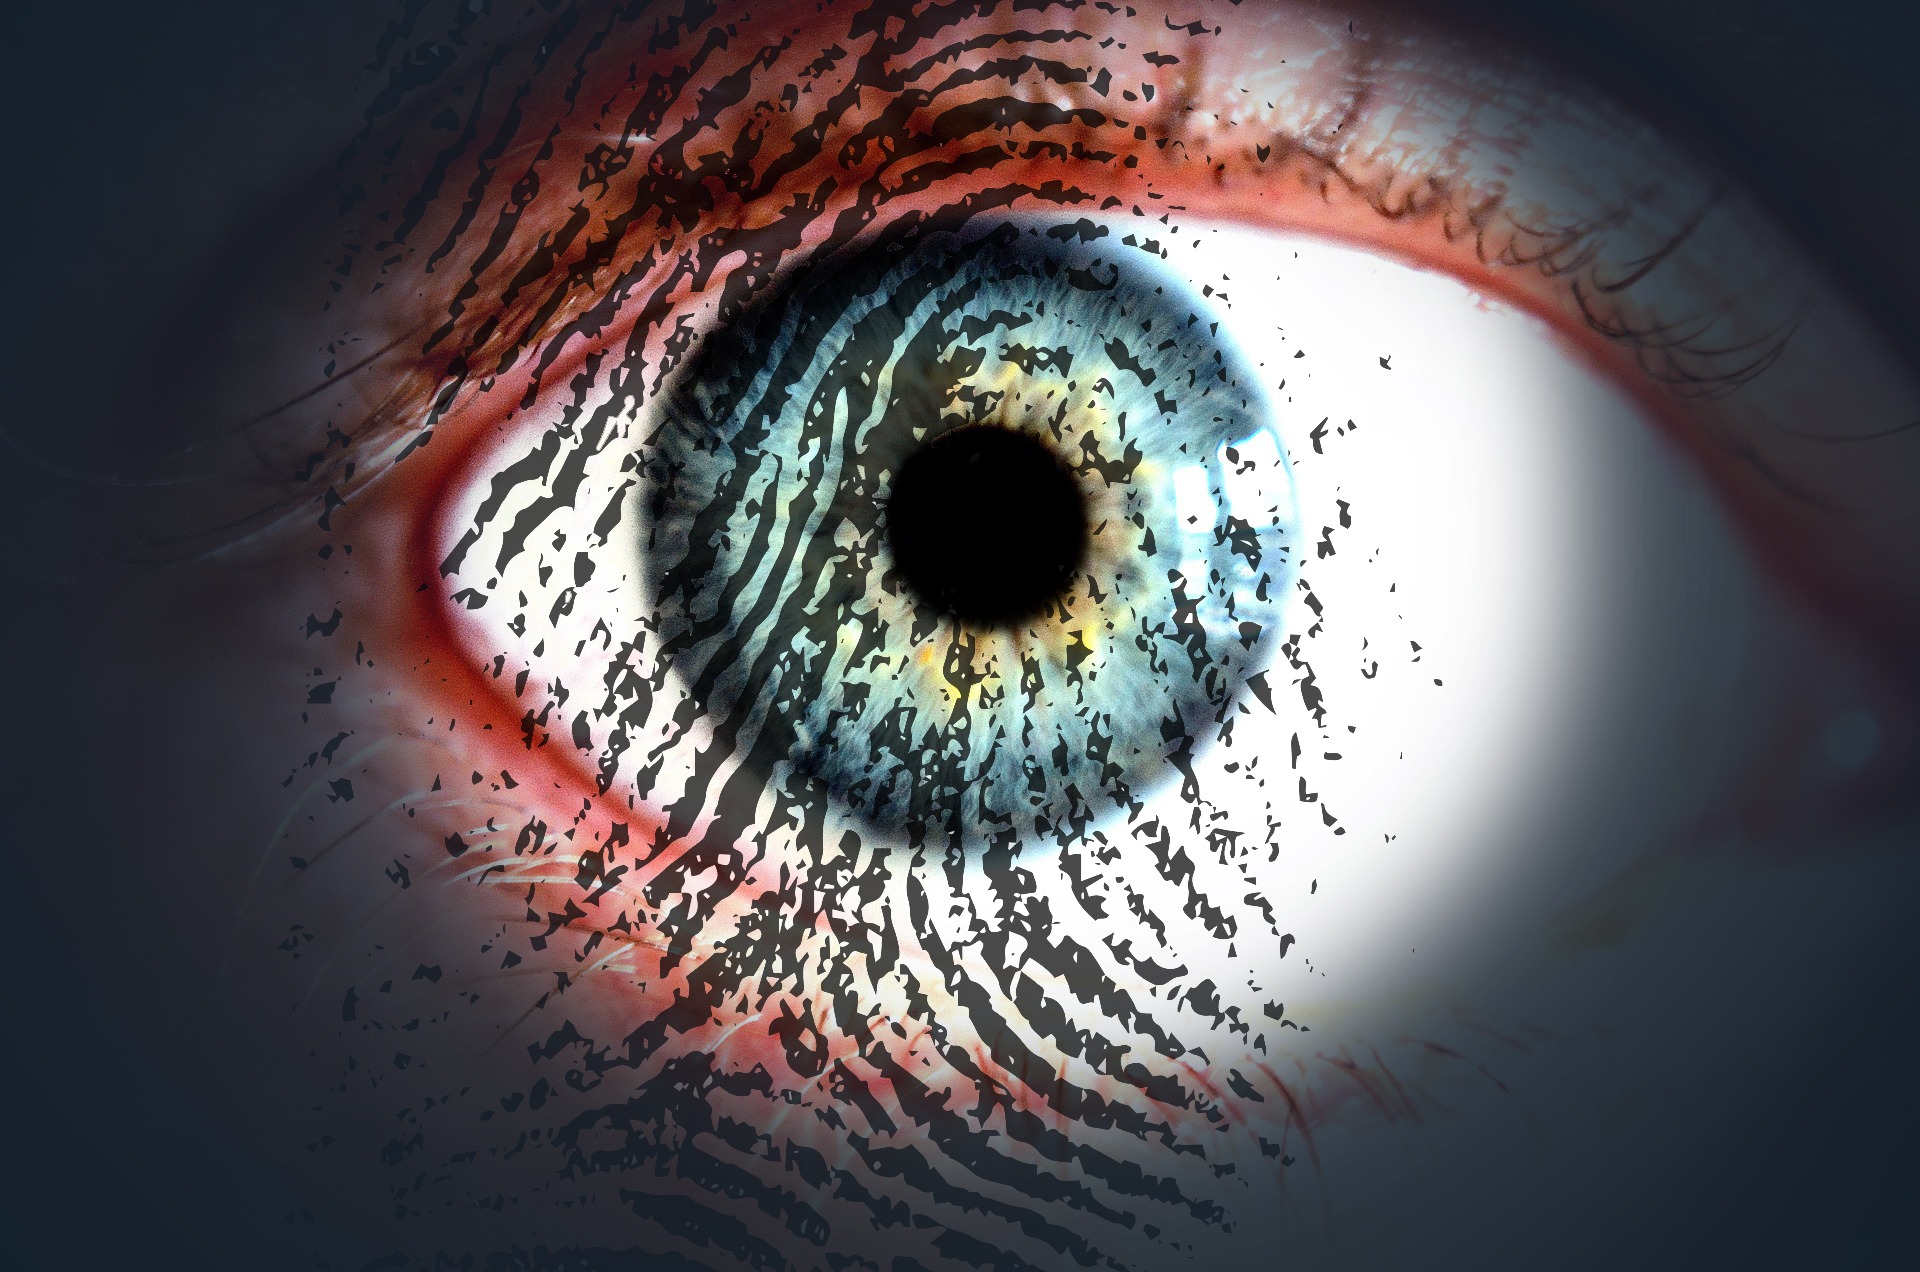
photography, symbol, color, blue, security, circle, close up, human body, iris, eye, flexibility, organ, fingerprint, threat, personalization, macro photography, integrity, symbolic, data security, dangers, availability, computer wallpaper, fractal art, data retention, personality rights, sensitive data, confidentiality, information security, it sicherheitsmanagement, it grundschutz, protection against, eye print check